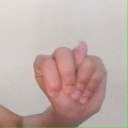
अक्षर: न